Archegosaurus

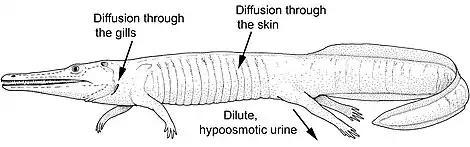
Water balance in "Archegosaurus".

"Archegosaurus" was a fully aquatic animal. A study regarding its metabolism, gas exchange, osmoregulation, and digestion suggest that it was rather similar to fish, rather than modern aquatic amphibians like salamanders.